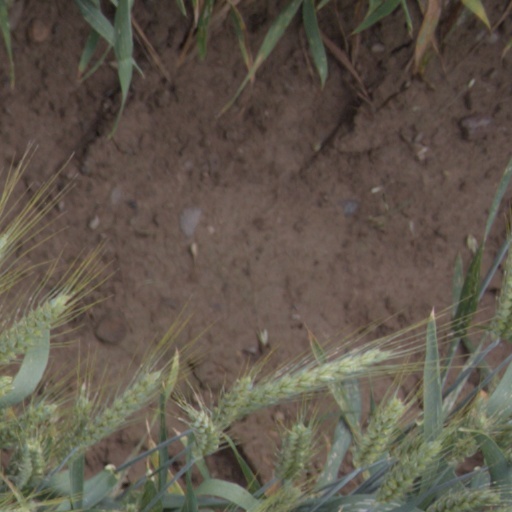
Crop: wheat